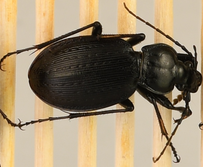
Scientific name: Carabus goryi
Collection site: Mountain Lake Biological Station NEON (MLBS), plot MLBS_009